Giovan Francesco Capoferri

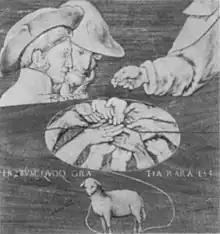
Self-portraits of Capoferri and Lotto

Giovan Francesco Capoferri (1487–1534) was an intarsia artist in Bergamo, Lombardy (at the time a city of the Republic of Venice).